The Shadows, Kith and Kin

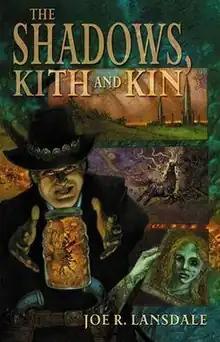
Artwork by Mark A. Nelson

The Shadows, Kith and Kin is a collection of short fiction by Joe R. Lansdale, published in 2007 in a limited edition by Subterranean Press. This book has long since sold out.